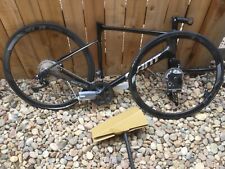
Vehicle type: Bikes